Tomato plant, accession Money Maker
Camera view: bottom (45 deg); turntable rotation: 120 degrees
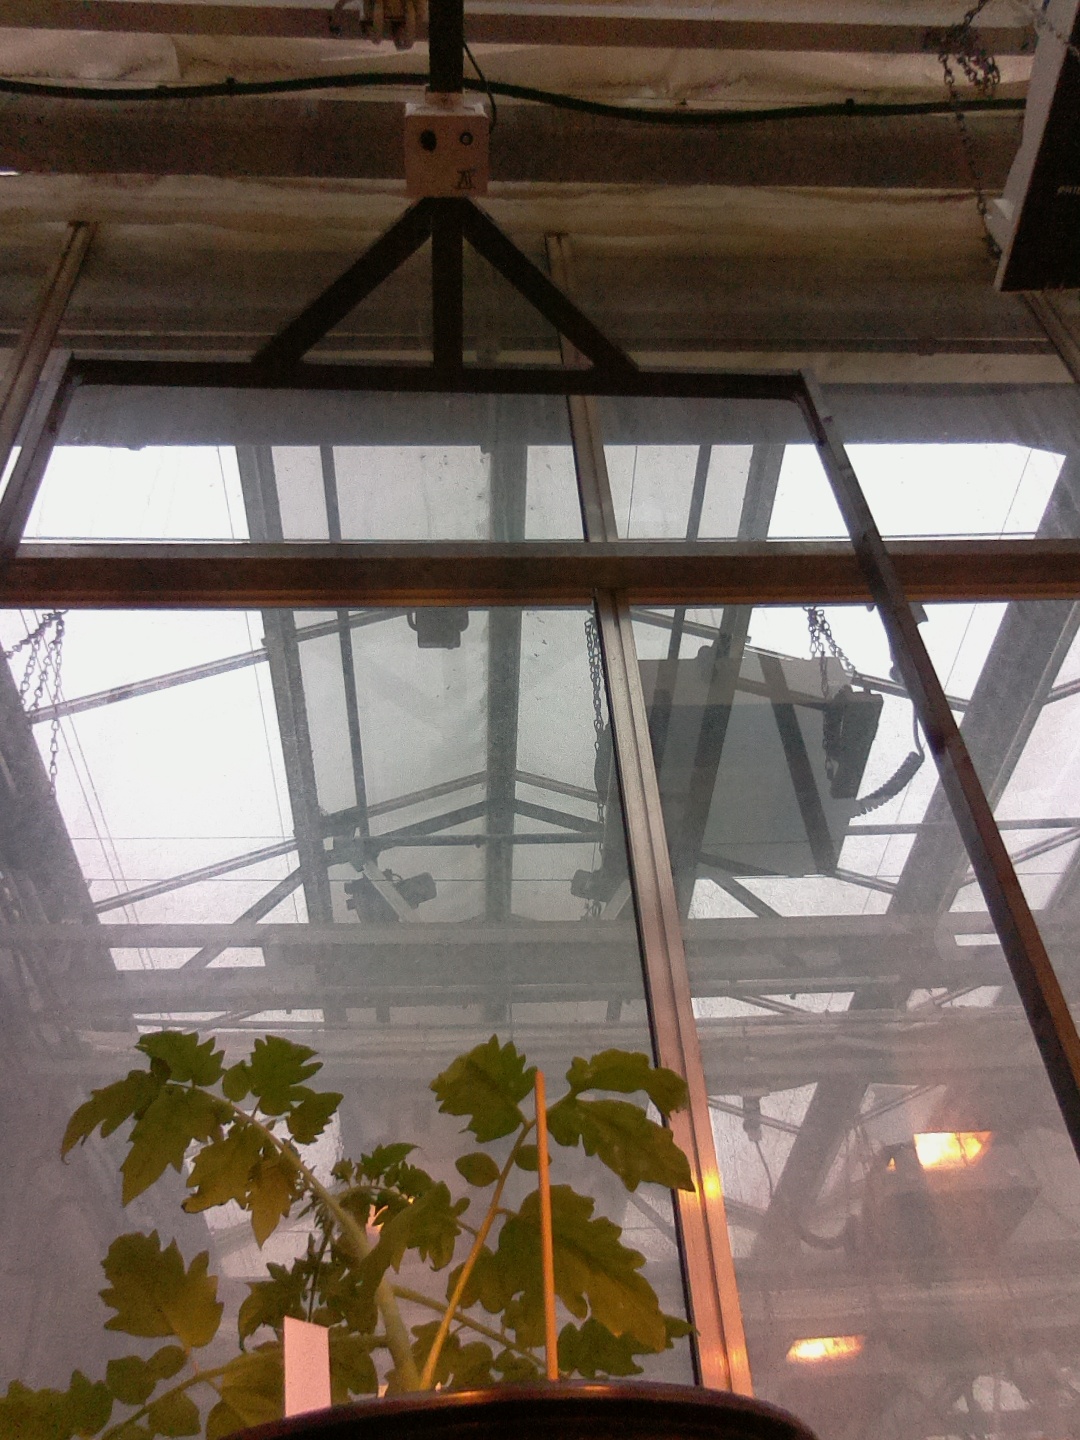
BBCH growth stage 14: 8 of true leaves visible